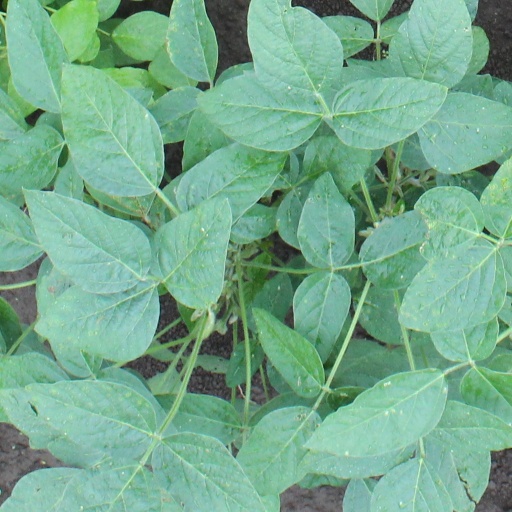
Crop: soybean